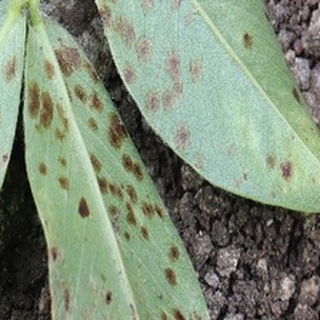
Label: groundnut_rust